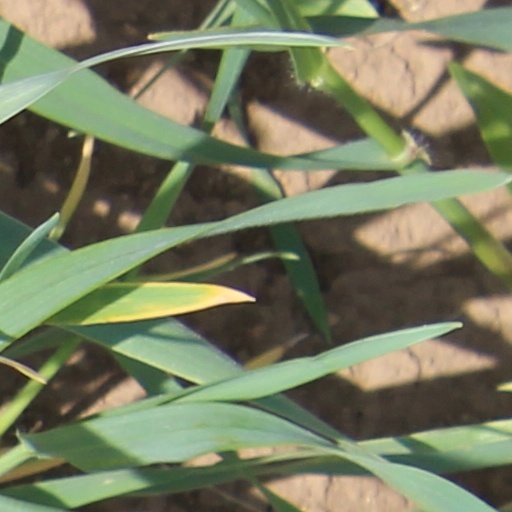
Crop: wheat